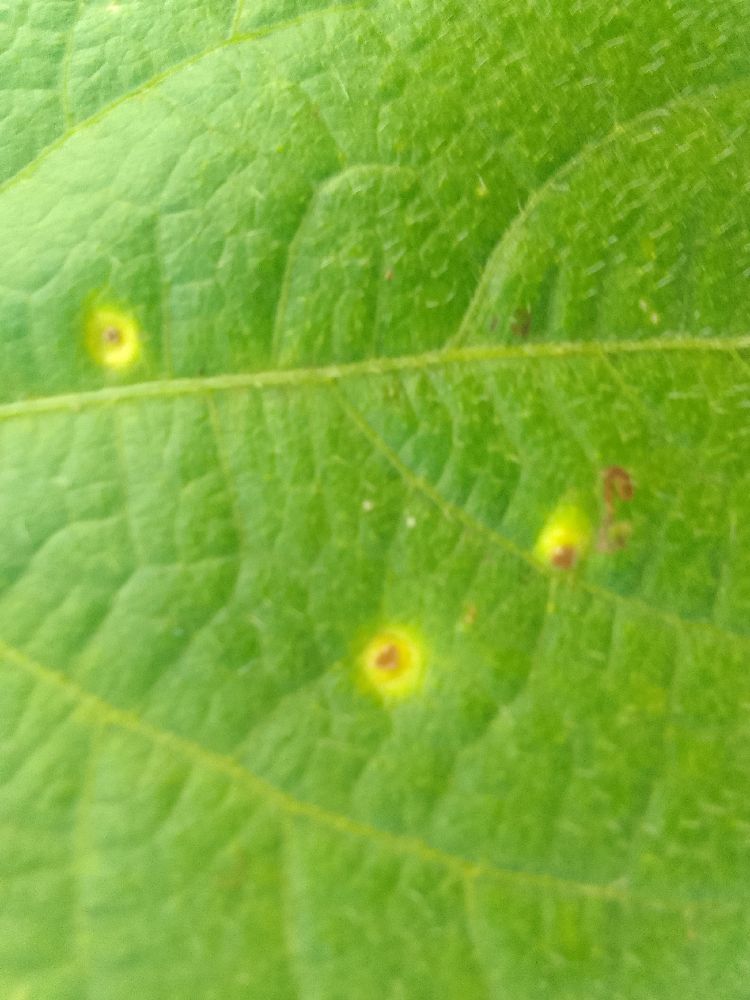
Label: rust